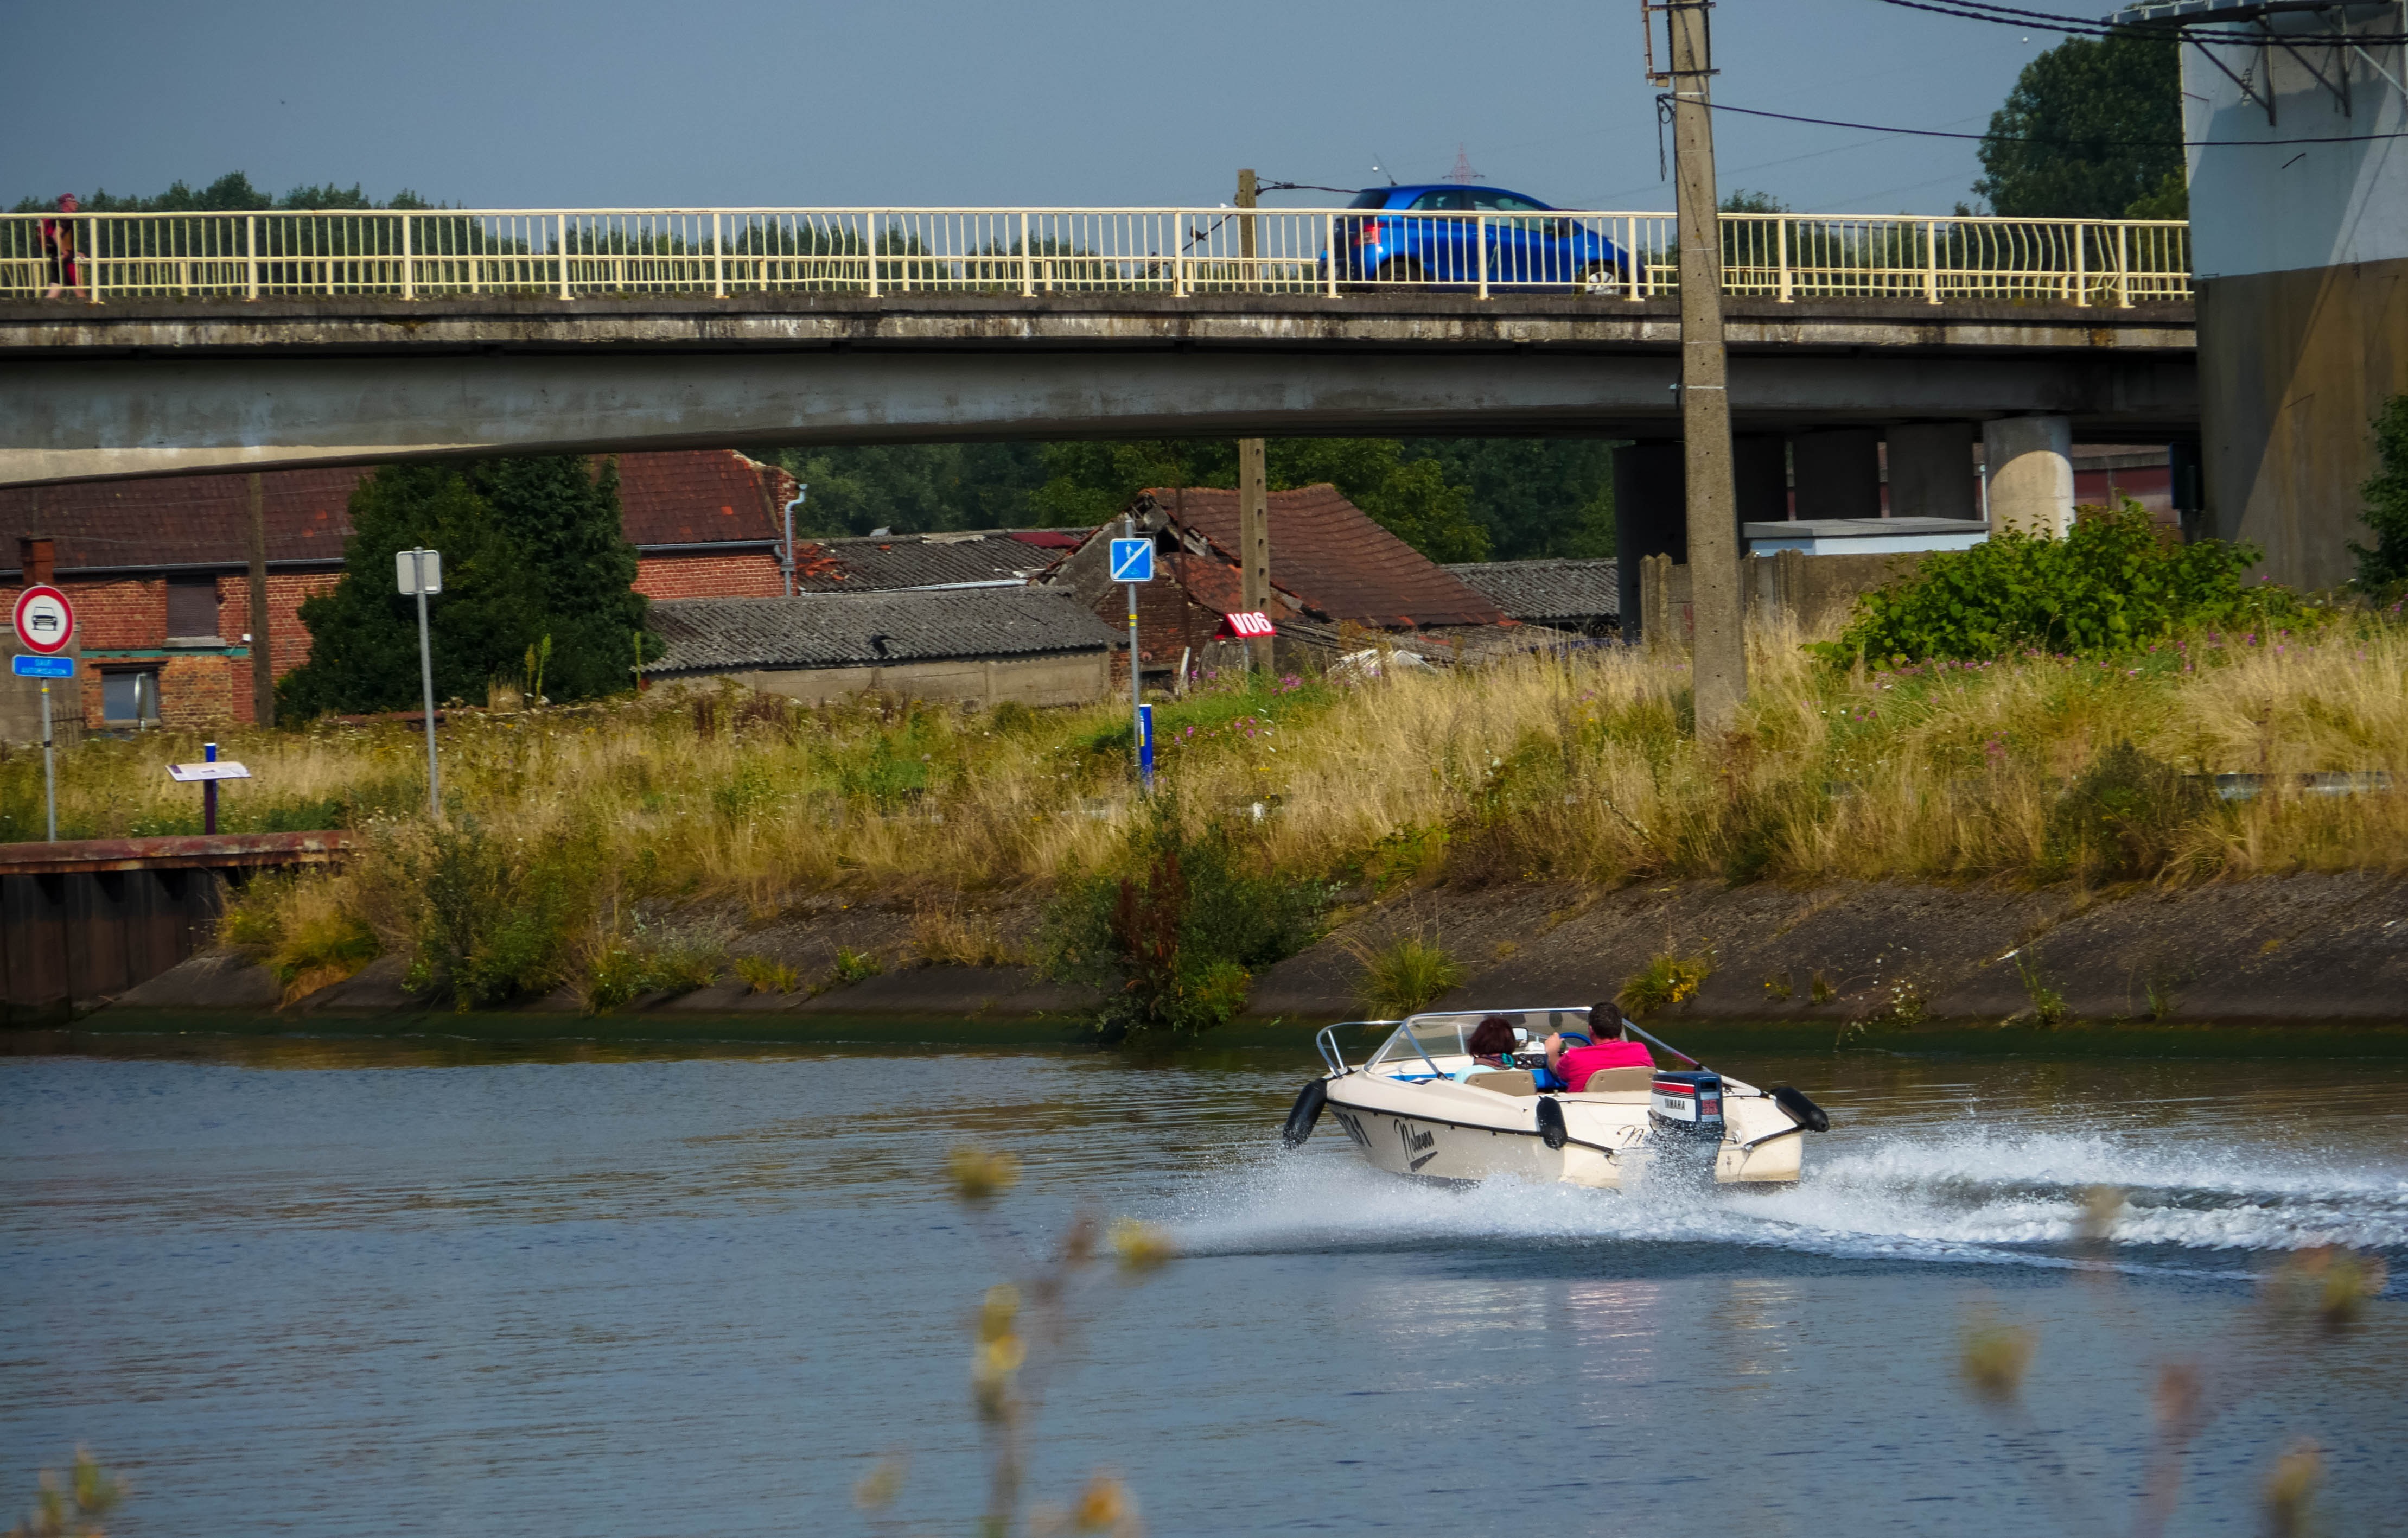
landscape, water, boat, bridge, river, canal, vehicle, marina, waterway, boating, navigation, watercraft, mons, water courses, channels